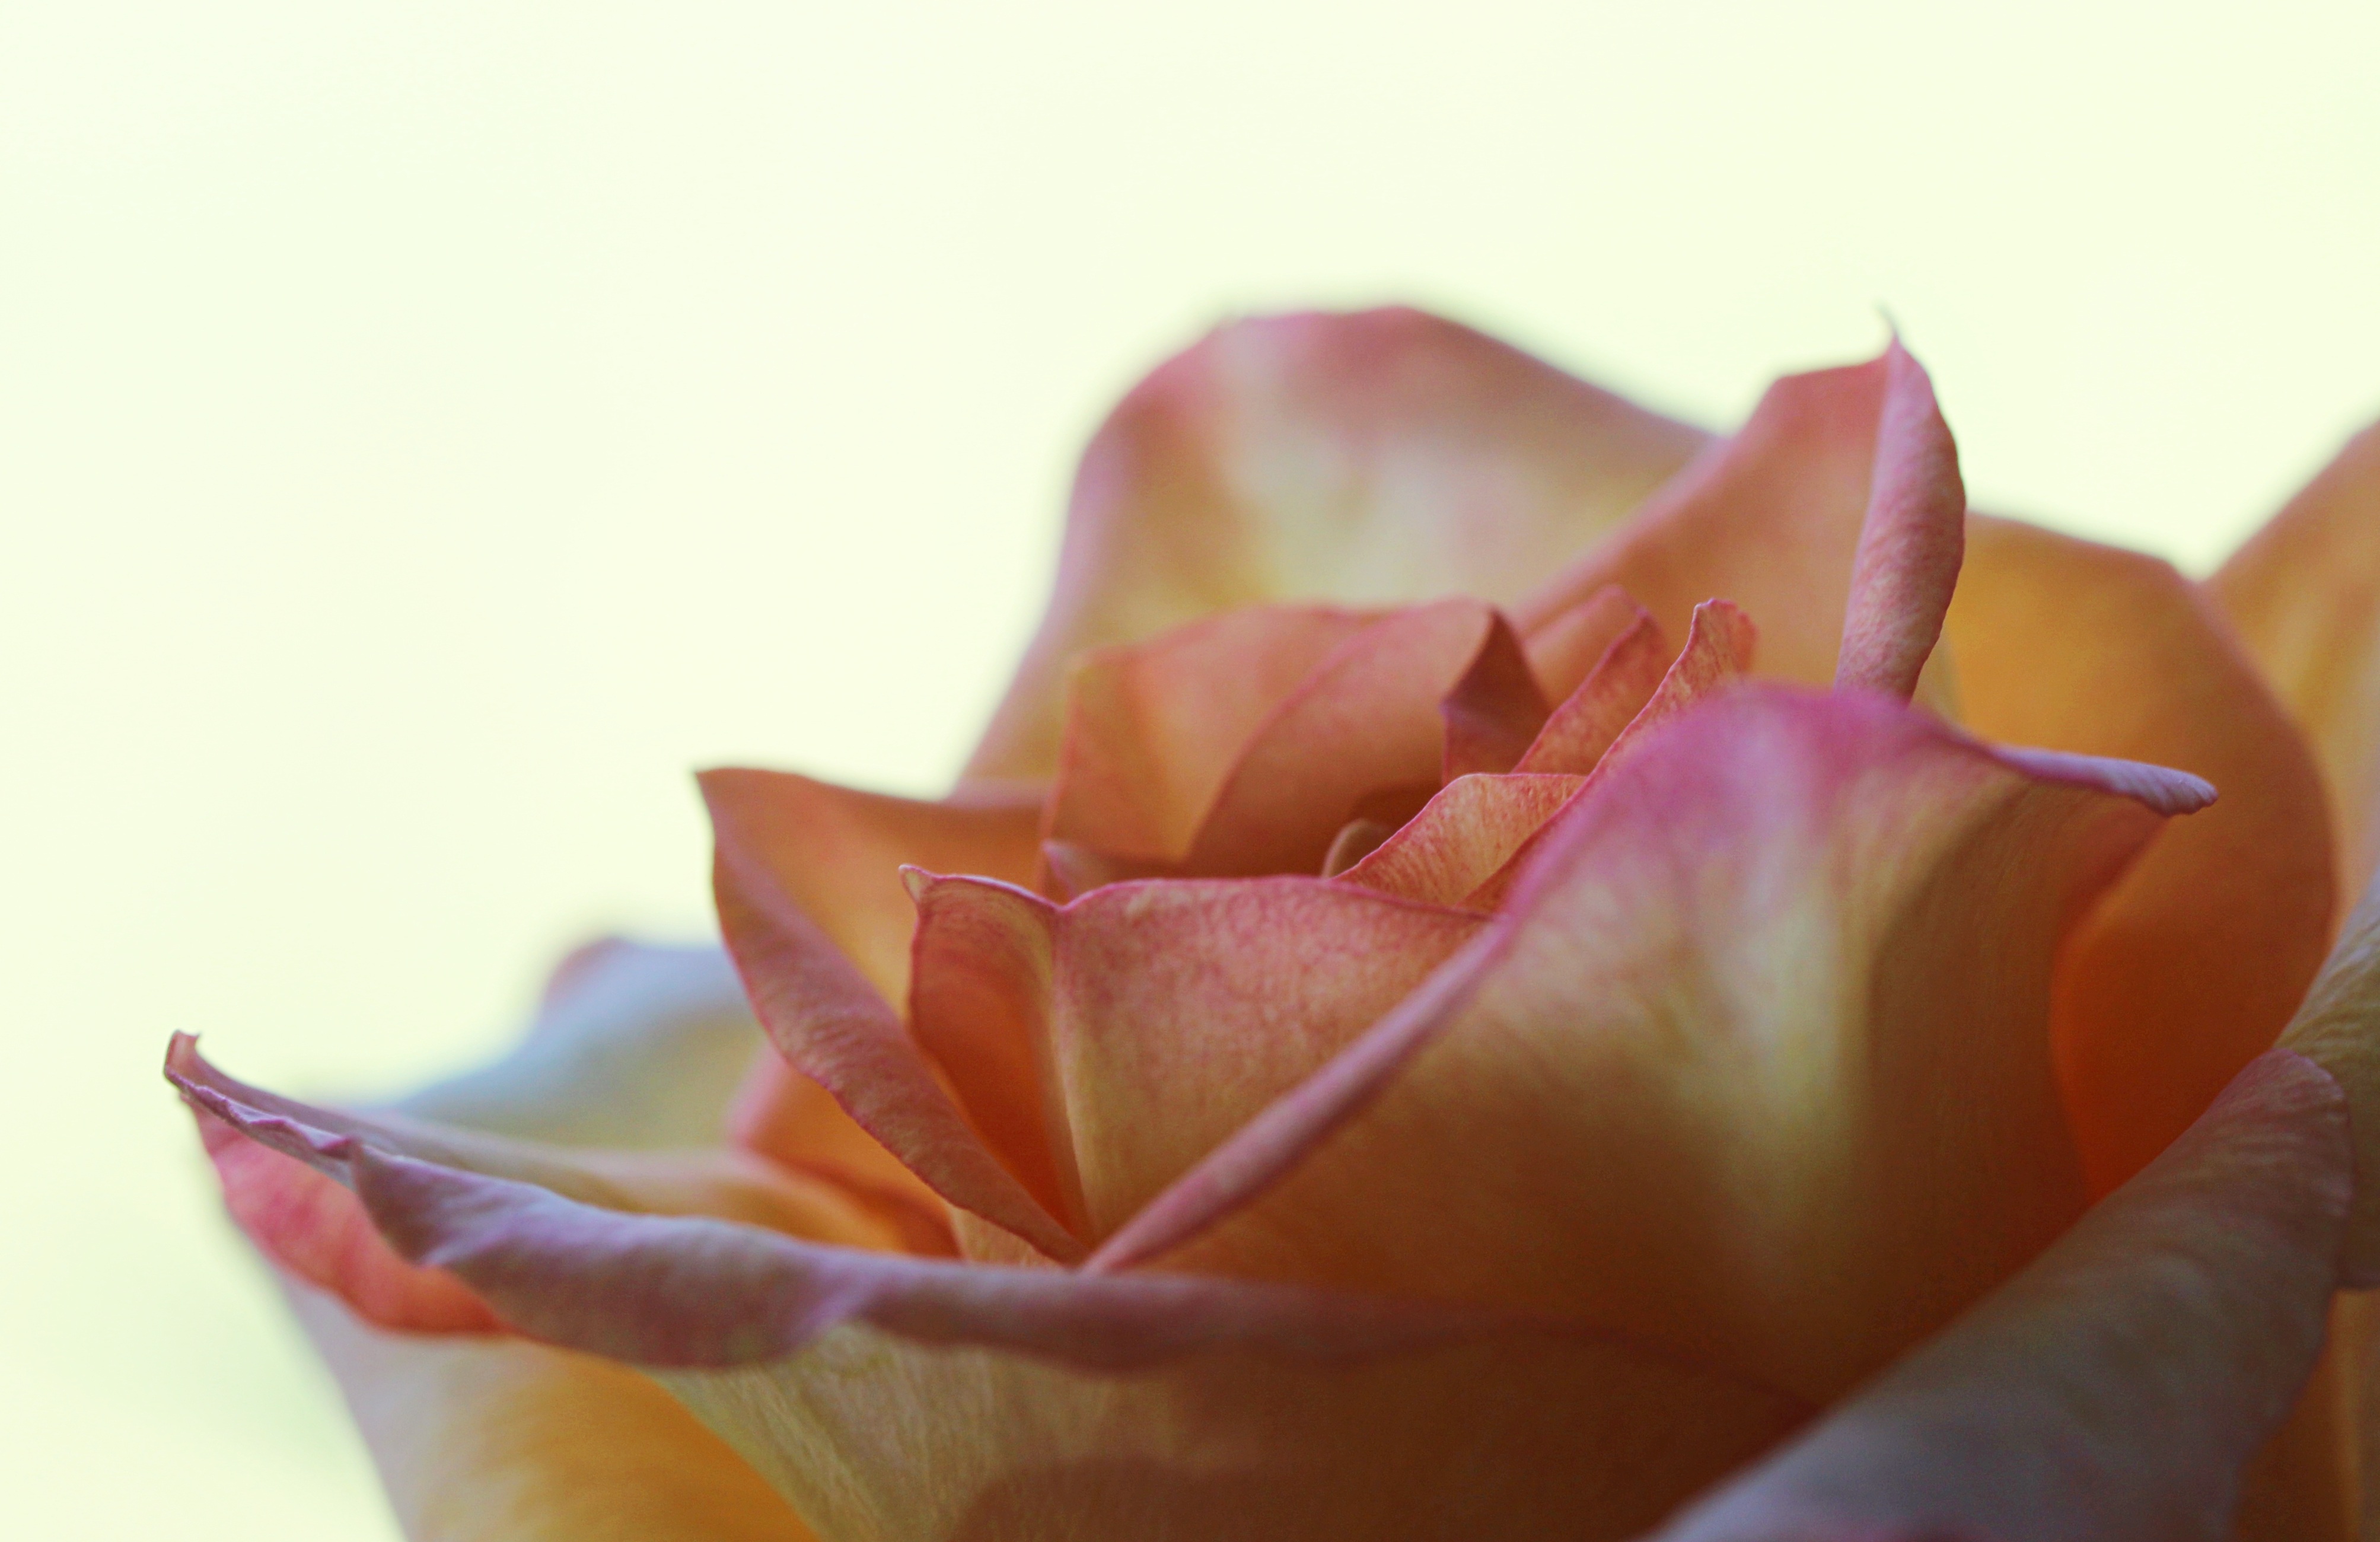
nature, plant, photography, leaf, flower, petal, rose, red, color, macro, yellow, garden, pink, flora, close up, pink rose, rose petals, yellow rose, macro photography, rose flower, flowering plant, the petals, garden roses, rose family, plant stem, land plant, rose order